Tessa Bonhomme

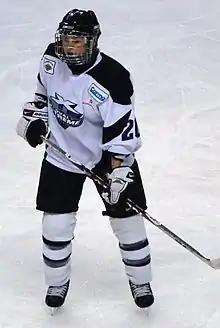
Bonhomme with the Calgary Oval X-Treme in 2009

Bonhomme was a member of the Sudbury Lady Wolves from 1998 to 2003 and served as a captain in 2003. During that same time she competed for the Lasalle Secondary School hockey team from 1999 to 2003 and was the captain in 2003. She was the leading scorer at Lasalle and the league leader for three consecutive years (2001–2003). In 2001, she led Lasalle to a second-place finish in its league and a city championship title in 2001.